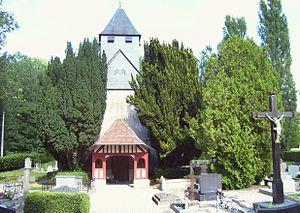
L'église Notre-Dame de Livet-sur-Authou (Eure). Son porche est classé depuis 1936 ainsi que les deux ifs pyramidaux.
Livet-sur-Authou est une commune française située dans le département de l'Eure, en région Normandie.